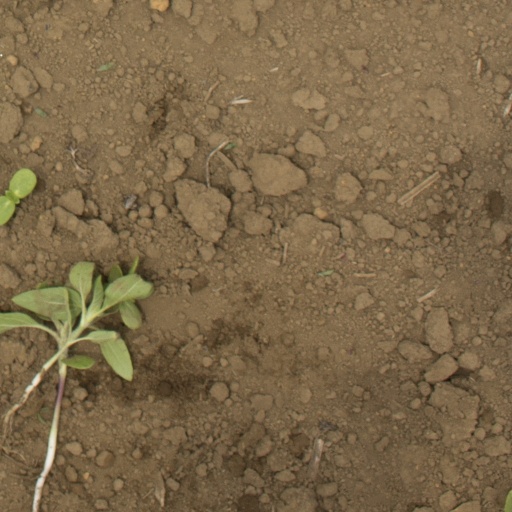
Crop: Jerusalem artichoke